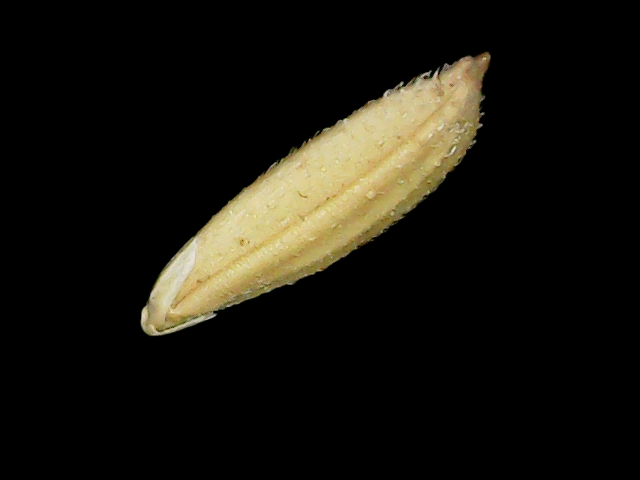
Rice variety: Binadhan23